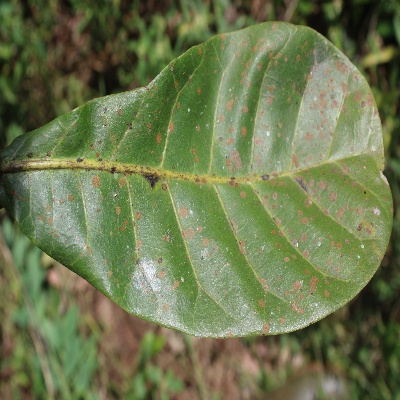
Crop: Cashew
Condition: red rust